Ruthless!

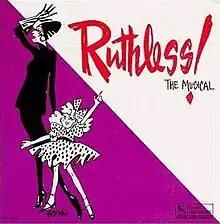
Los Angeles Cast Recording

Ruthless! The Musical is an all-female musical with music by Marvin Laird and book and lyrics by Joel Paley that spoofs Broadway musicals, like "Gypsy" and "Mame", and movies such as "The Bad Seed" and "All About Eve". The musical premiered Off-Broadway in 1992.